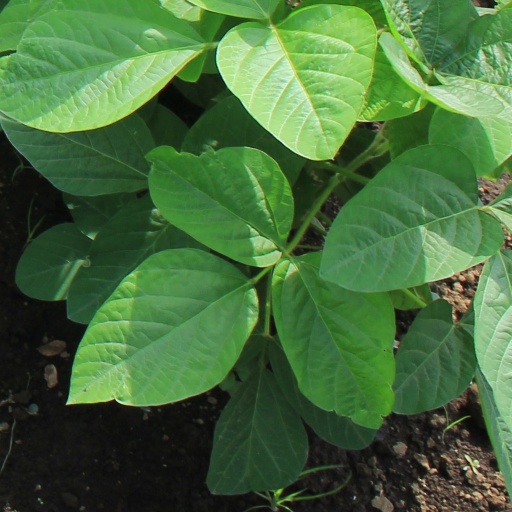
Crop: soybean